Flex nib

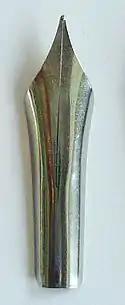
Semi-flex chrome plated stainless steel nib, 2016

Flex nibs, while still widely available in dip-pen form, are quite rare for modern fountain pens. This is due, in part, to the decrease in popularity of script styles using flex pens during the early 20th century. At this time, there was a move towards more rigid nibs. Another factor leading to their decrease in use was the level of skill required to ensure no damage to the nib's tines. The Pilot Namiki Falcon is an example of a modern pen with a somewhat flexible nib, although its degree of flexibility is very moderate by vintage standard, reducing the danger of damage and difficulty of use. An even more flexible contemporary pen is the Pilot Custom 742 and 743 with Falcon nib. These pens are much more flexible than a Pilot Falcon (aka Namiki Falcon).